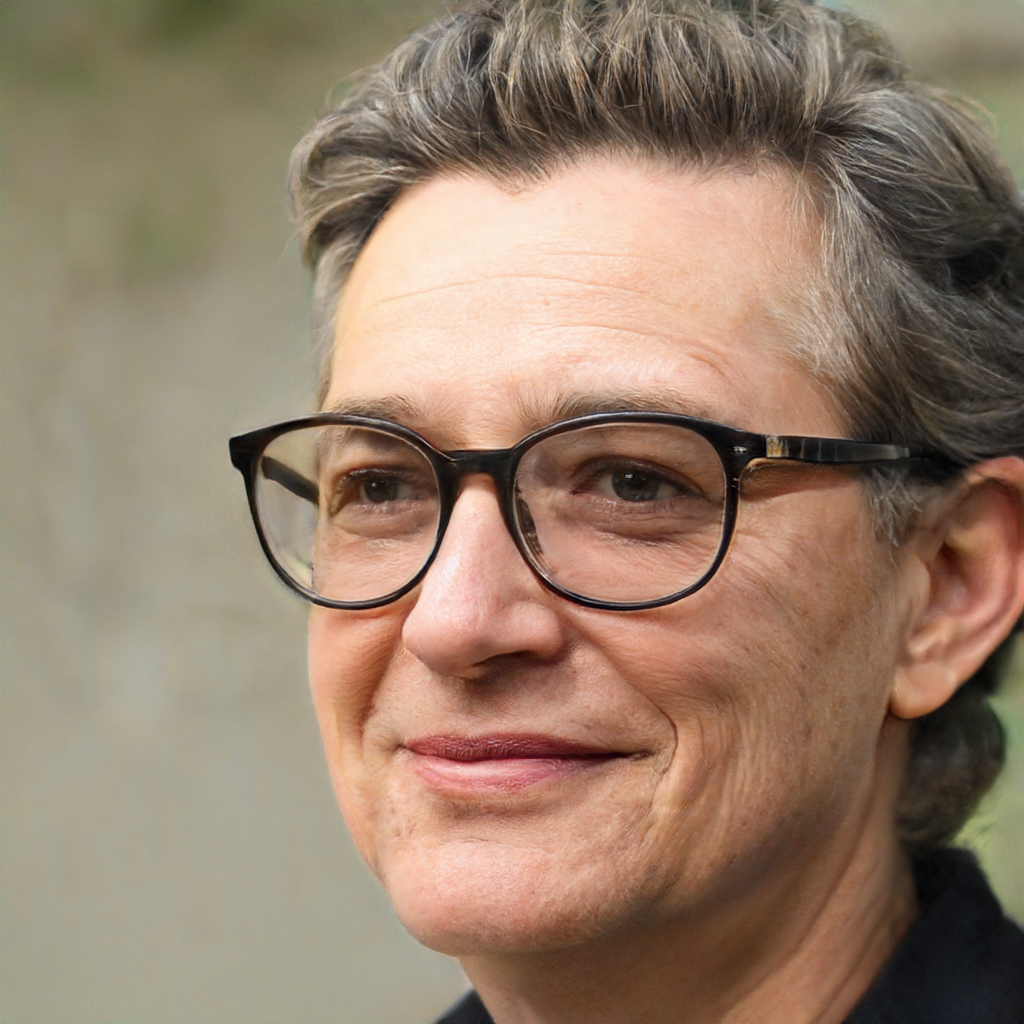
Gender: Male